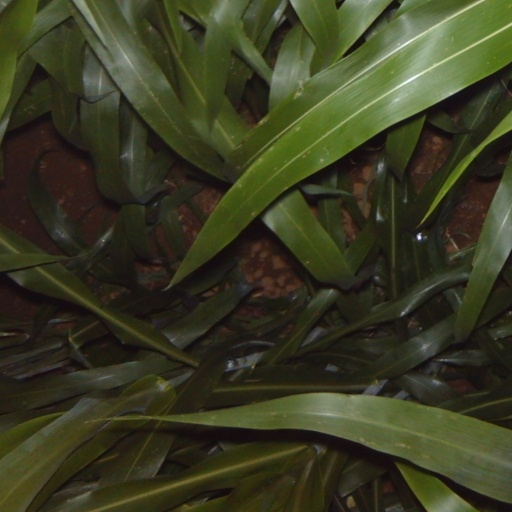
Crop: sorghum